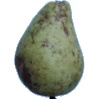
Label: pear_stone